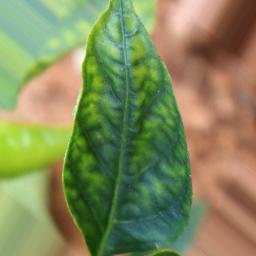
Label: nutritional